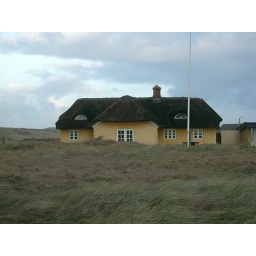
ferring beach 03 house in sandhill